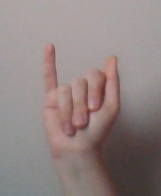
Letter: meem